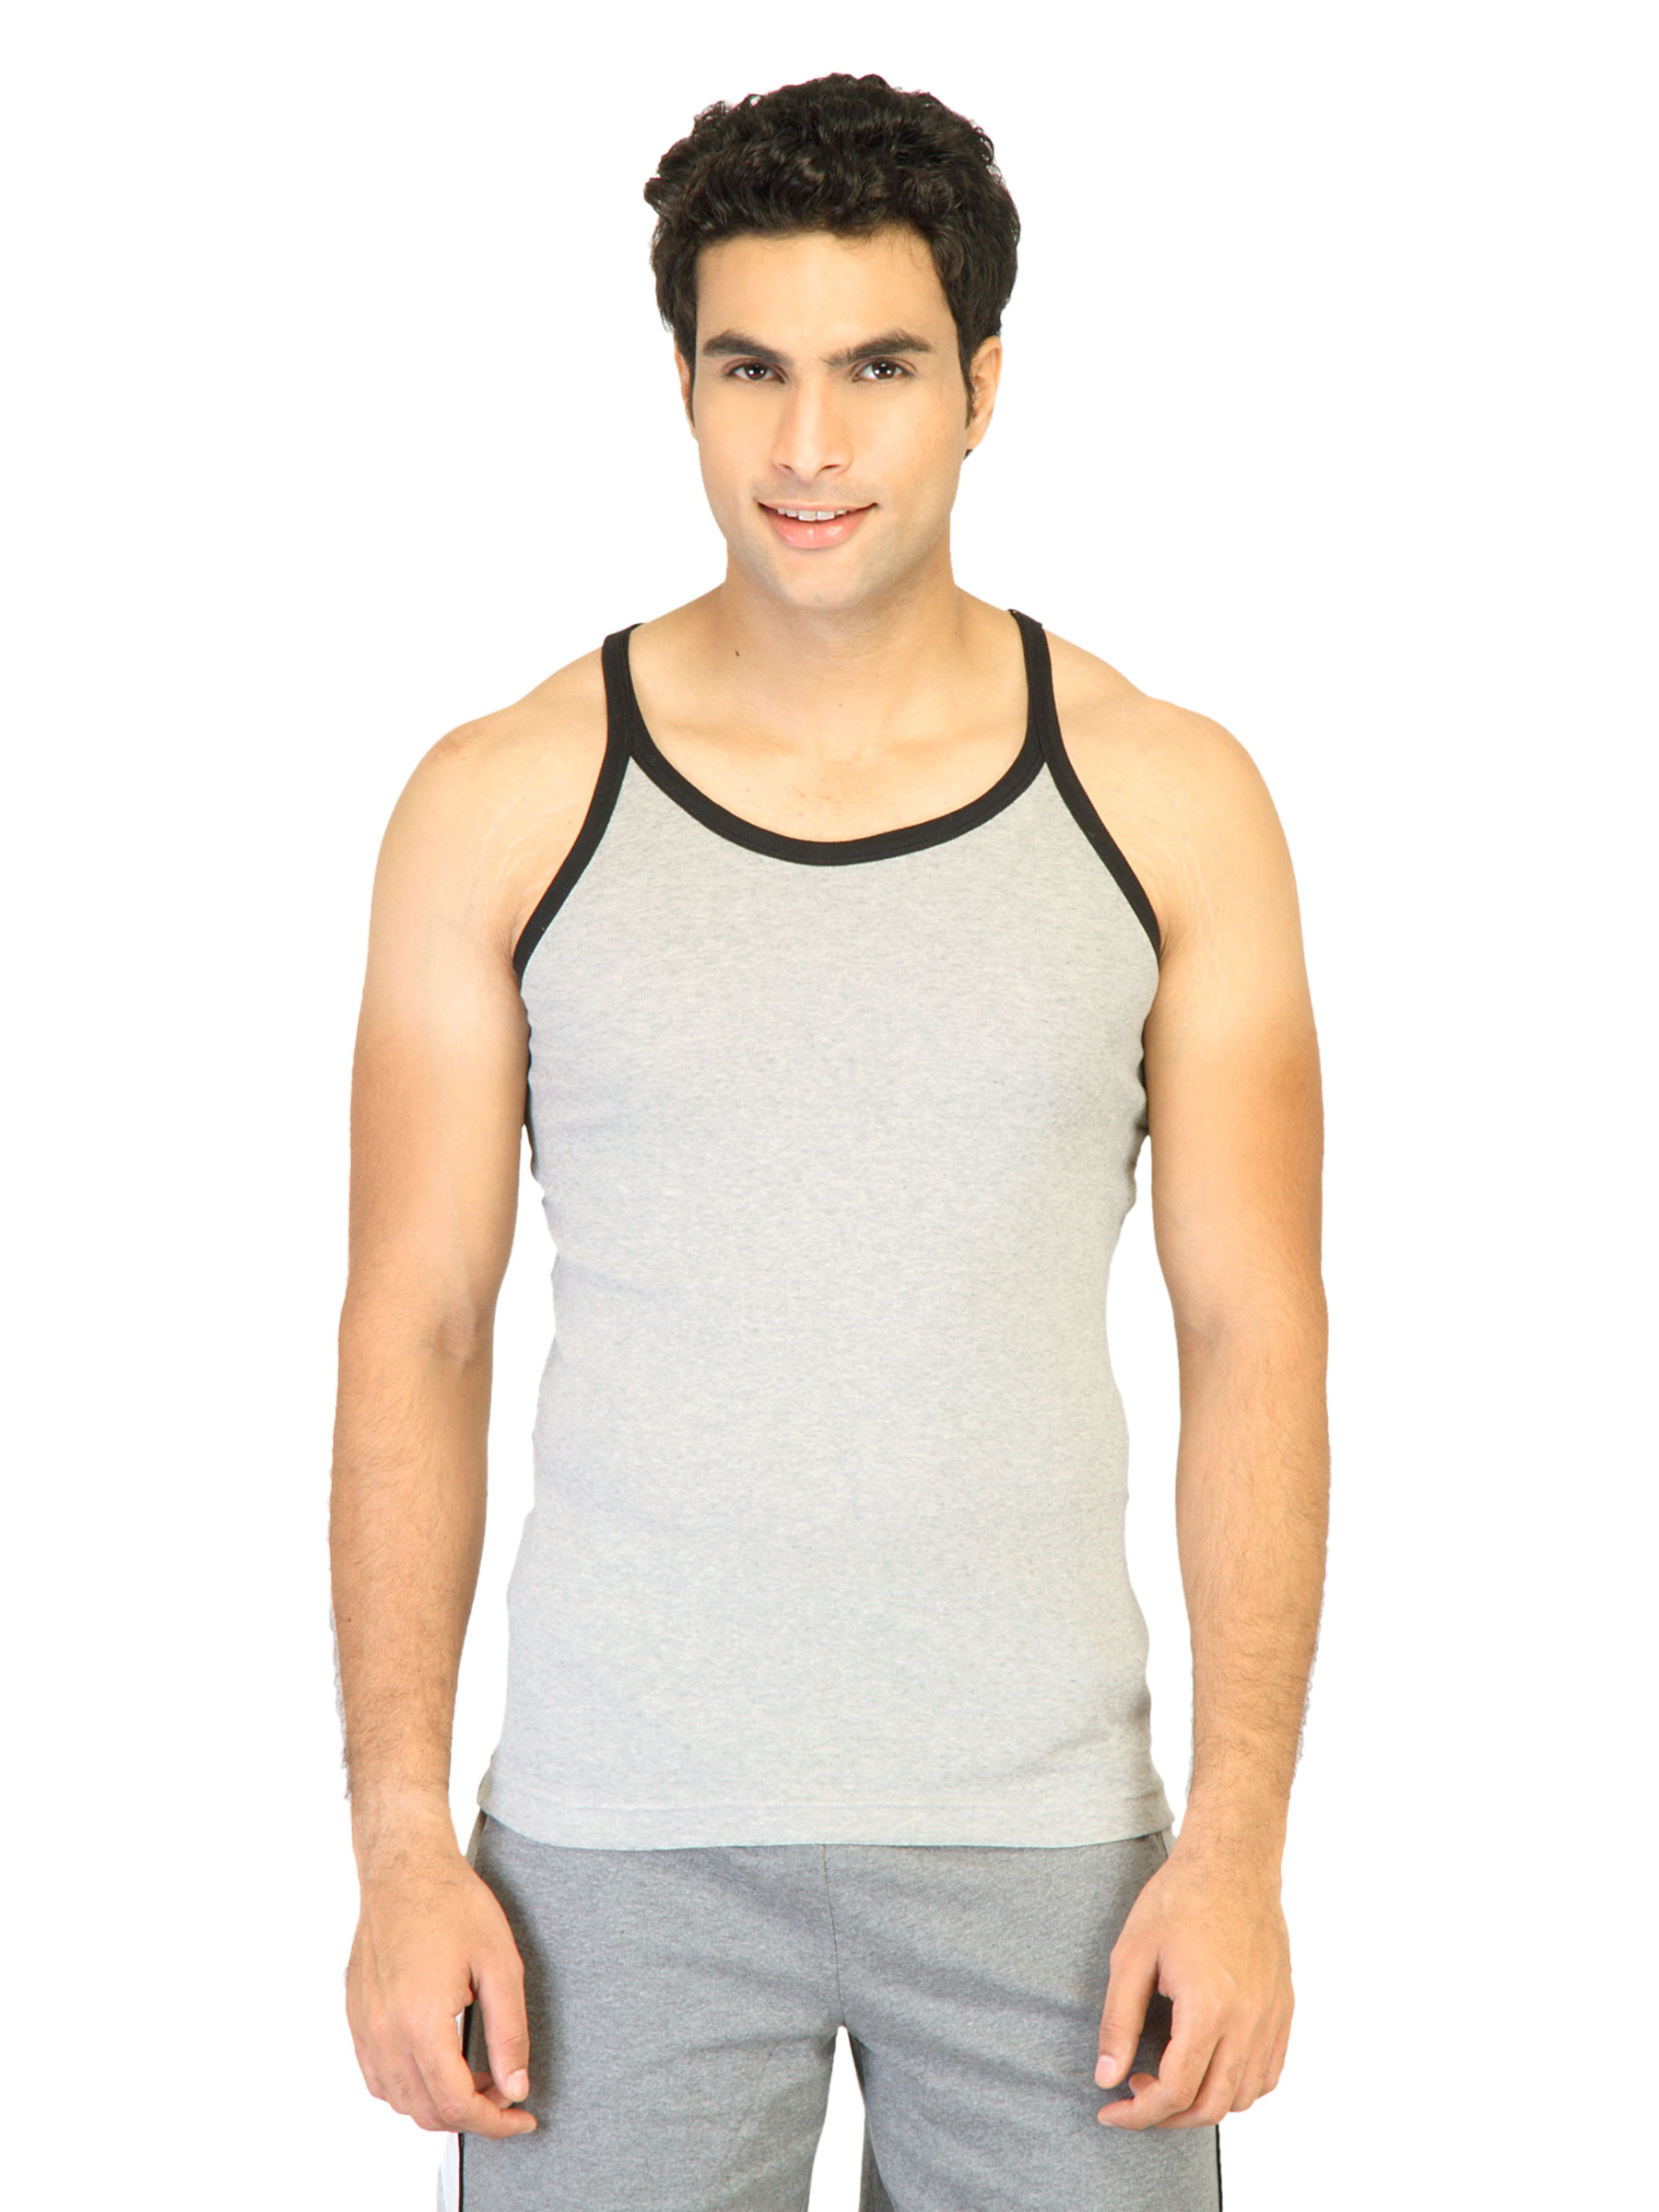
Hanes Men Racer Back Grey Innerwear Vests
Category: Apparel / Innerwear / Innerwear Vests
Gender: Men
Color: Grey
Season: Summer 2016
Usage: Casual